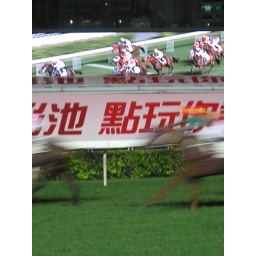
The horses race by me on the video screen and in person.